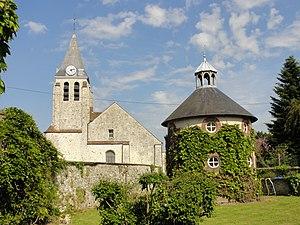
L'église Sainte-Geneviève est une église catholique paroissiale située à Puiseux-en-France, dans le Val-d'Oise, en France. Mentionnée pour la première fois en 1119, elle a été reconstruite plusieurs fois. L'édifice actuel est d'un style gothique rustique, ne permettant pas une datation précise. Son plan est rectangulaire, à trois vaisseaux, et mesure cinq travées de longueur. Les trois premières travées correspondent à la nef et ses bas-côtés, et sont simplement plafonnées de bois. La première travée du bas-côté nord est la base du clocher, et sert de porche. Les deux dernières travées correspondent au sanctuaire et ses deux chapelles latérales, et ont été voûtées d'ogives à la Renaissance. Cependant, on trouve un chapiteau gothique flamboyant à l'entrée du chœur, à droite, et des chapiteaux Renaissance n'existent qu'au début de la nef, au sud, et dans la chapelle latérale nord, dédiée à Sainte-Geneviève. La chapelle latérale sud, dédiée à la Vierge Marie, a été reprise à la période moderne, de même que toutes les fenêtres du côté sud et l'unique baie occidentale.